Military history of Iceland

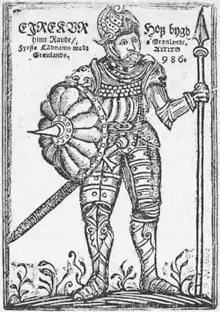
16th century Icelandic man-at-arms. Picture is to depict Eiríkr Rauði, who is equipped somewhat anachronistically, from the 17th century book "Groenlandia" by Arngrímur Jónsson.

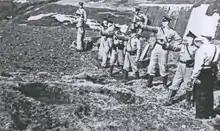
Agnar Kofoed Hansen training his officers in the art of war in 1940

Since the king of Denmark had embraced Lutheranism in the early 16th century he had campaigned to convert his realms from Catholicism to Lutheranism. In the 1540s it was Iceland's turn: a Lutheran bishop was elected as the bishop of Skálholt diocese and bitter conflict ensued. Although the bloodshed didn't come close to that in the Civil War fought in the 13th century, it was still considerable as the bishops fielded armies of thousands, and even fought at Alþingi.